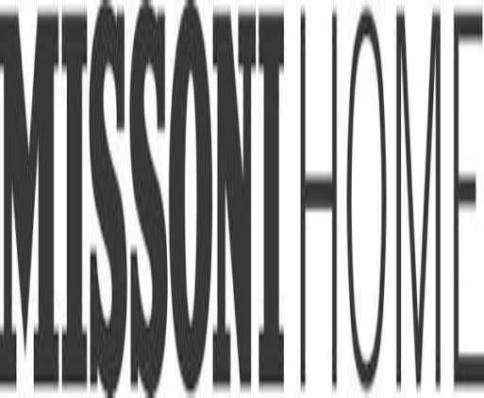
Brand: missoni
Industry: Clothes